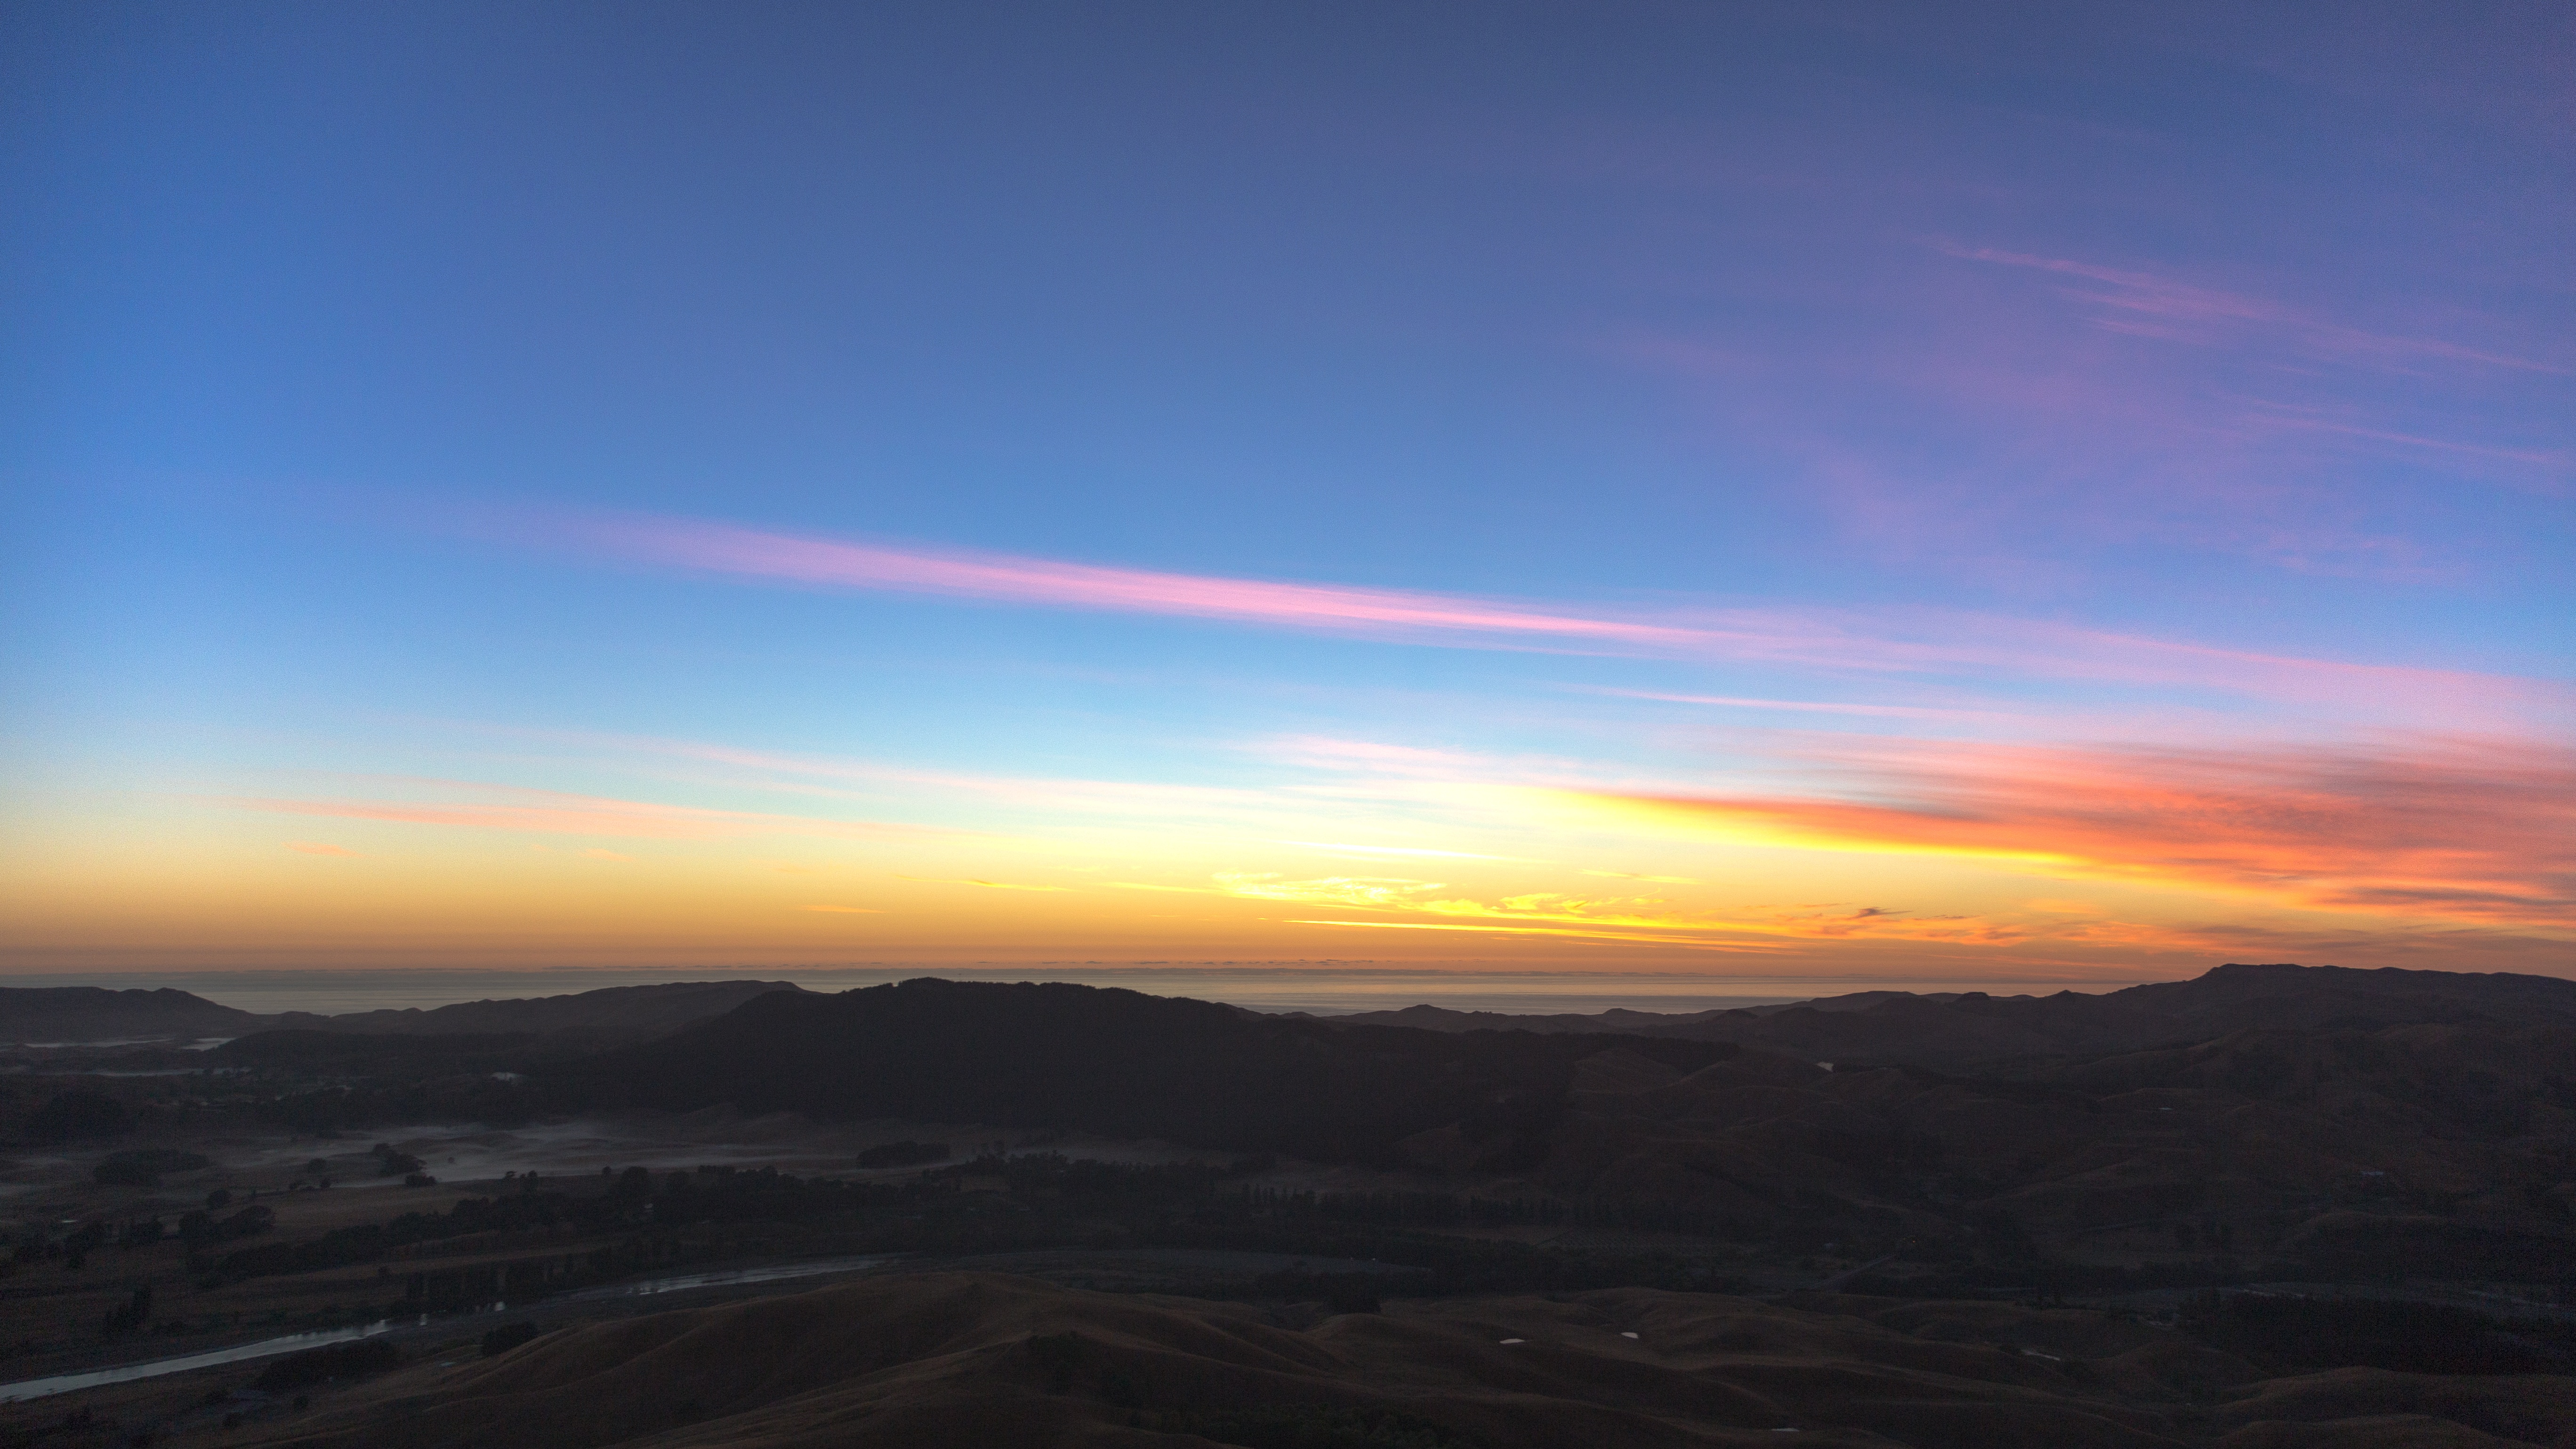
horizon, mountain, cloud, sky, sunrise, sunset, prairie, sunlight, morning, hill, dawn, atmosphere, dusk, evening, plain, plateau, afterglow, red sky at morning